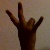
The image shows a hand gesture representing the number 7 in Indian Sign Language.